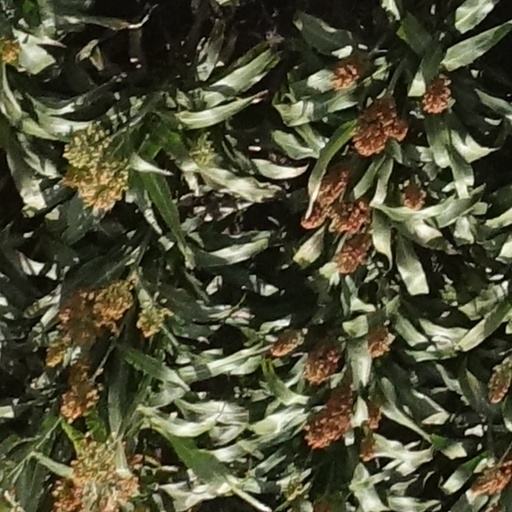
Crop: sorghum